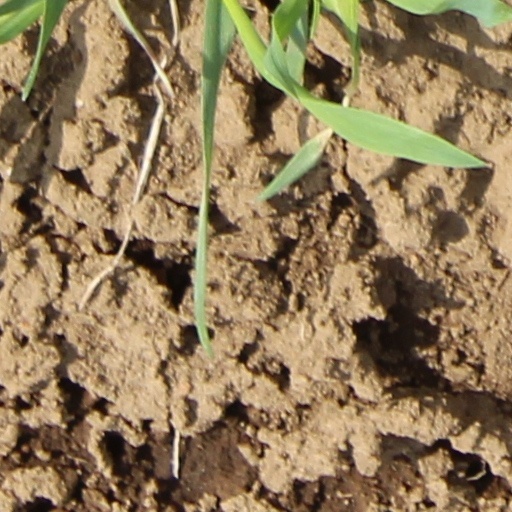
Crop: wheat